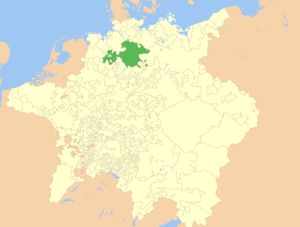
Hertugdømmet Braunschweig-Lüneburg
Braunschweig-Lüneburg som en del af det Tysk-romerske rige, ca. 1648
Hertugdømmet Braunschweig-Lüneburgs placering
Hertugdømmet Braunschweig-Lüneburg var et hertugdømme og en tidligere selvstændig stat indenfor det Tysk-romerske rige. Hertugdømmet opstod i 1235 på basis af slægten Welfs ejendomme i Sachsen og blev givet som rigslen til Otto Barnet, som var sønnesøn af Henrik Løve. Navnet blev taget fra de to største byer Braunschweig og Lüneburg.